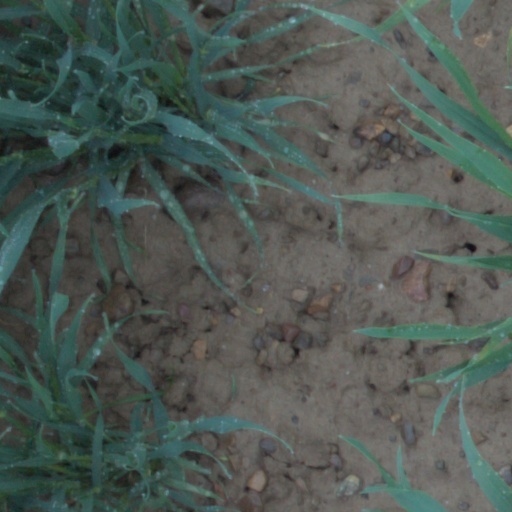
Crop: wheat